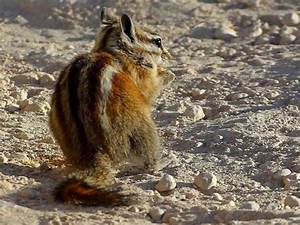
Label: squirrel